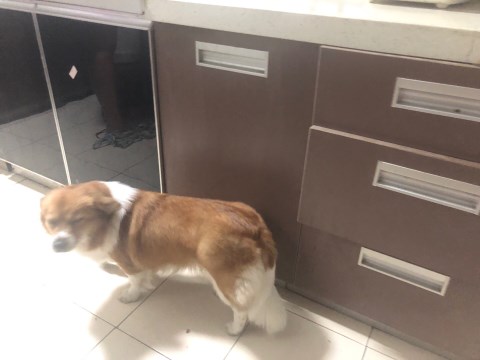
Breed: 806-n000129-papillon